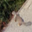
Label: squirrel